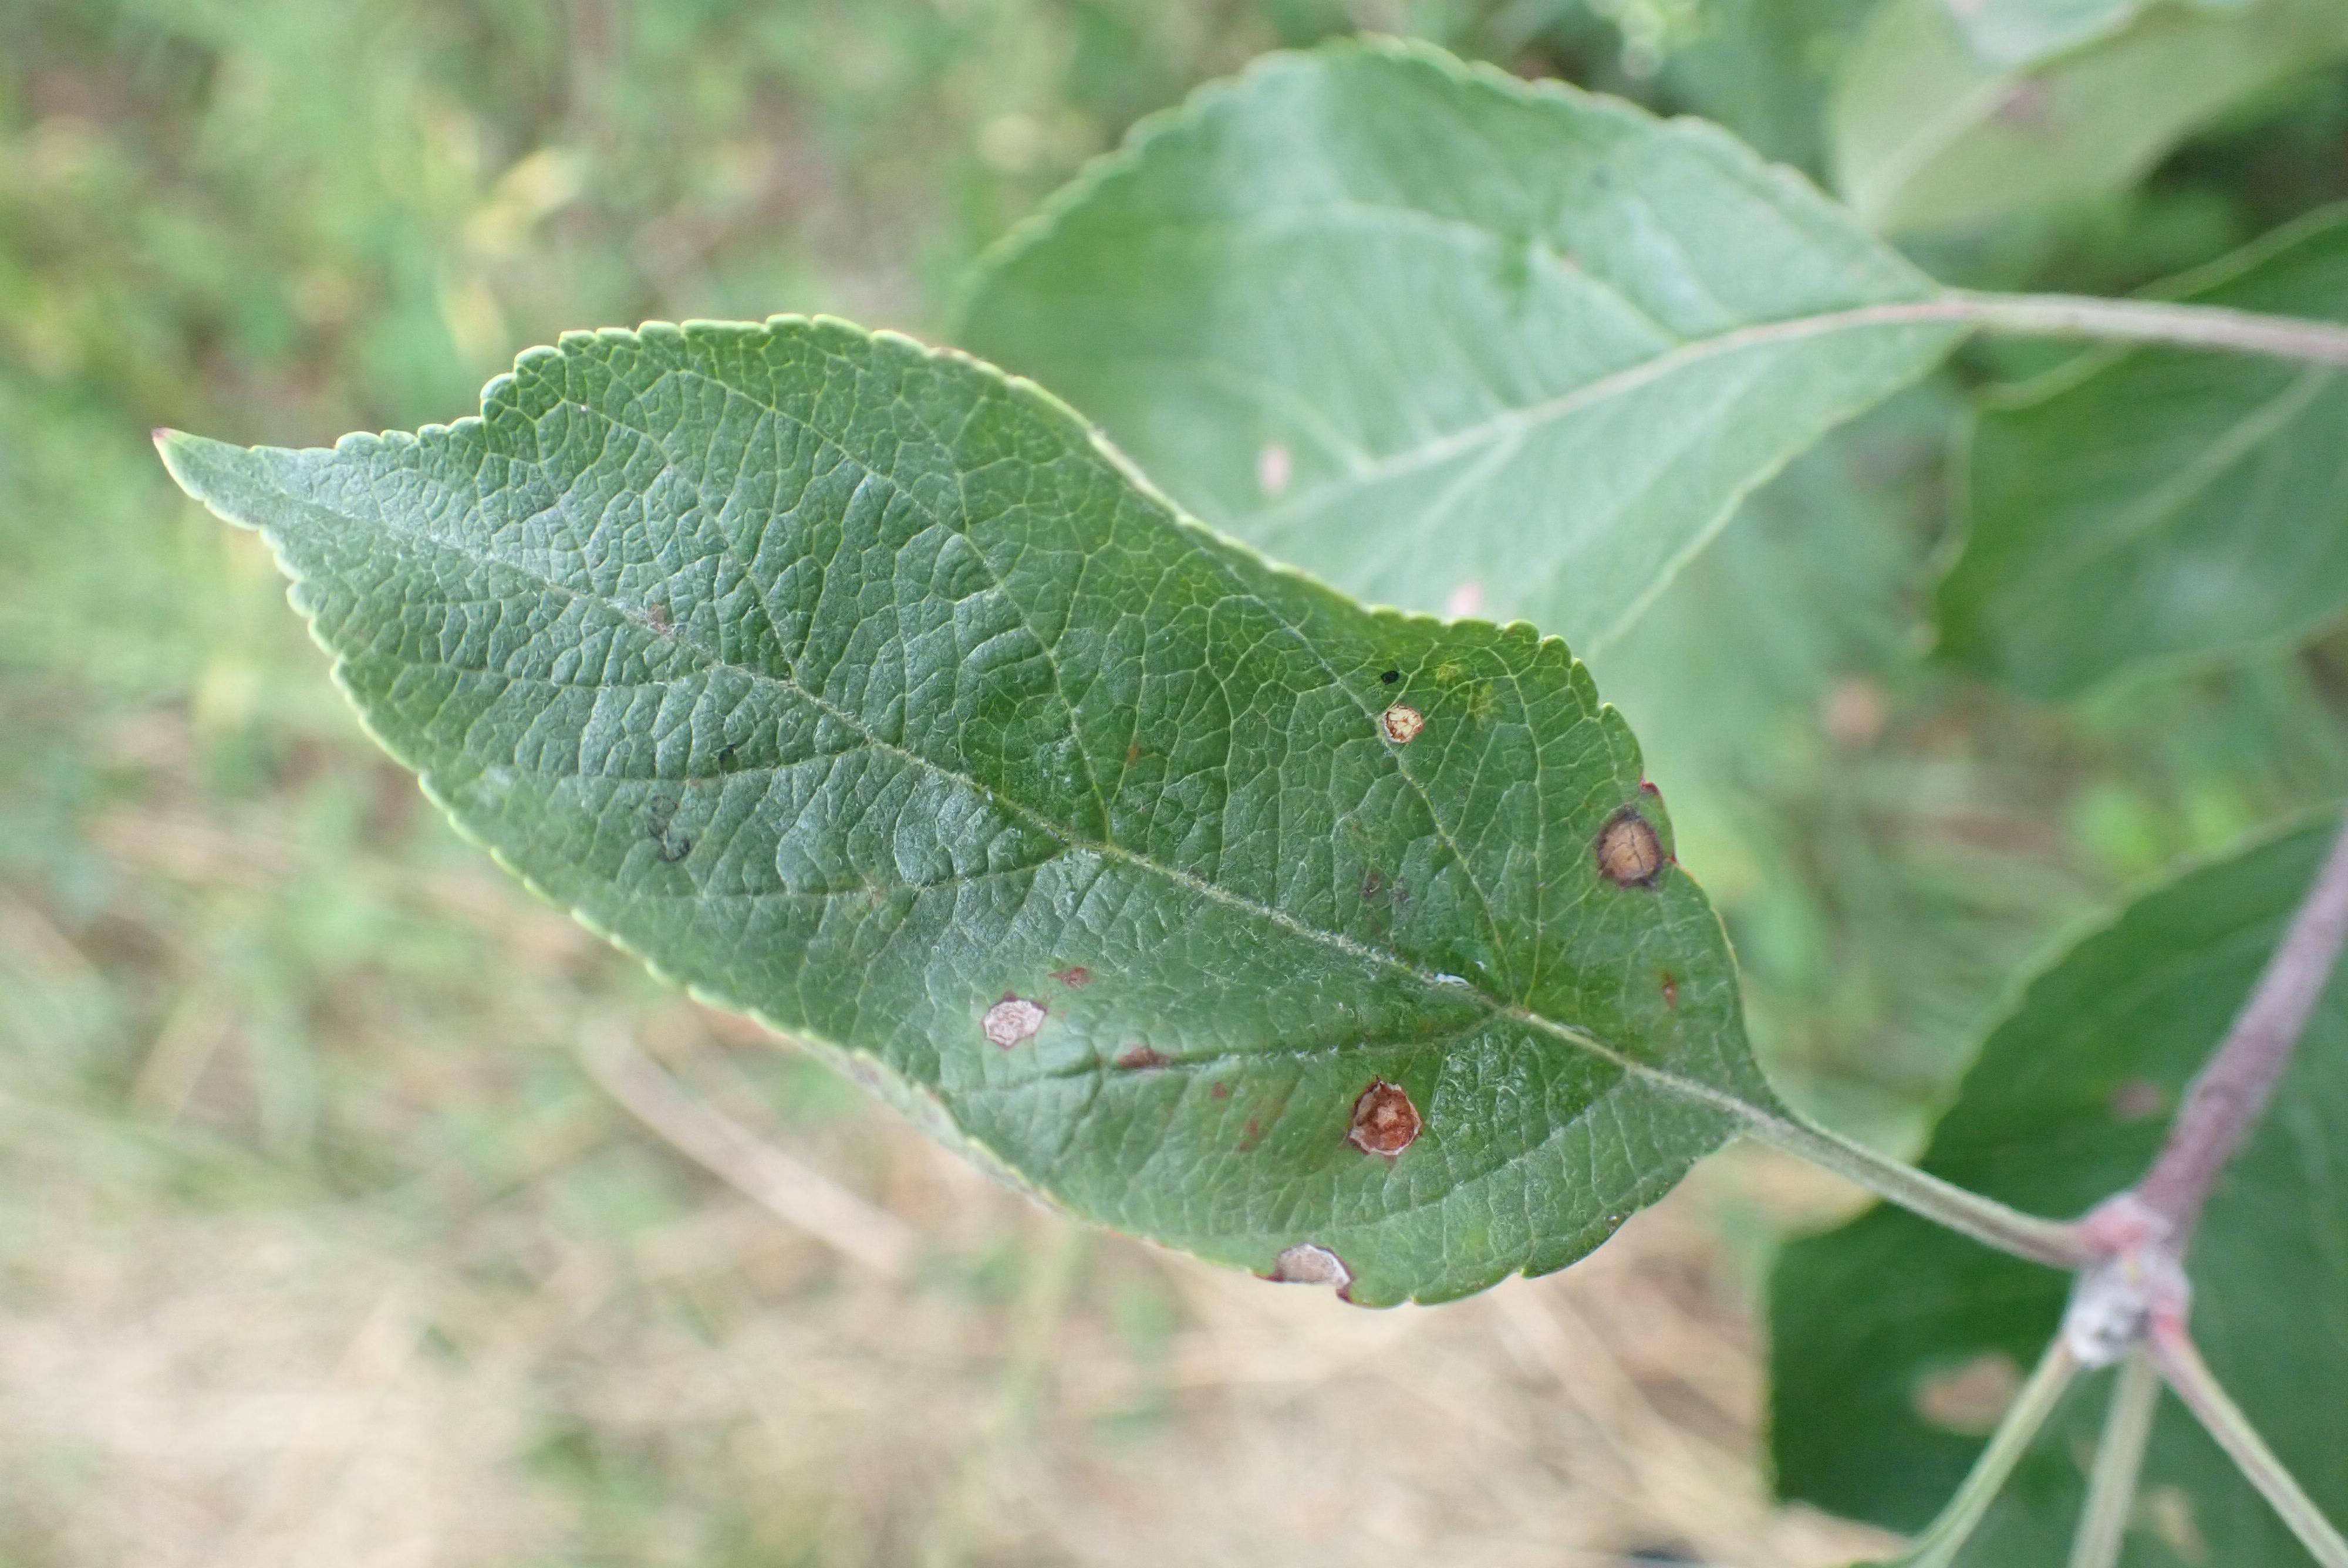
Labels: complex